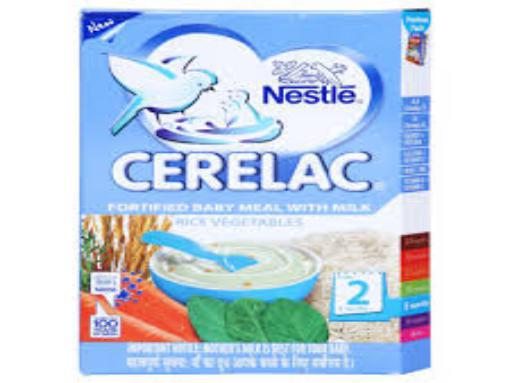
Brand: Cerelac
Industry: Food